Maryland in the American Civil War

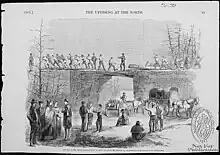
8th Massachusetts regiment repairing railroad bridges from Annapolis to Washington.

During the American Civil War (1861–1865), Maryland, a slave state, was one of the border states, straddling the South and North. Despite some popular support for the cause of the Confederate States of America, Maryland did not secede during the Civil War. Governor Thomas H. Hicks, despite his early sympathies for the South, helped prevent the state from seceding.